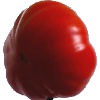
Label: Tomato 3